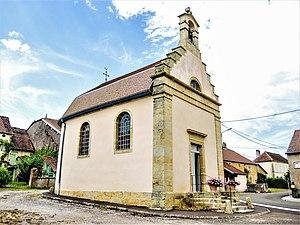
Chapelle saint-Claude
La liste des chapelles de Haute-Saône présente les chapelles situées sur le territoire des communes du département français de Haute-Saône. Il est fait état des diverses protections dont elles peuvent bénéficier et, notamment, les inscriptions et classements au titre des monuments historiques.
La Rochelle est une commune française, située dans le département de la Haute-Saône en région Bourgogne-Franche-Comté.